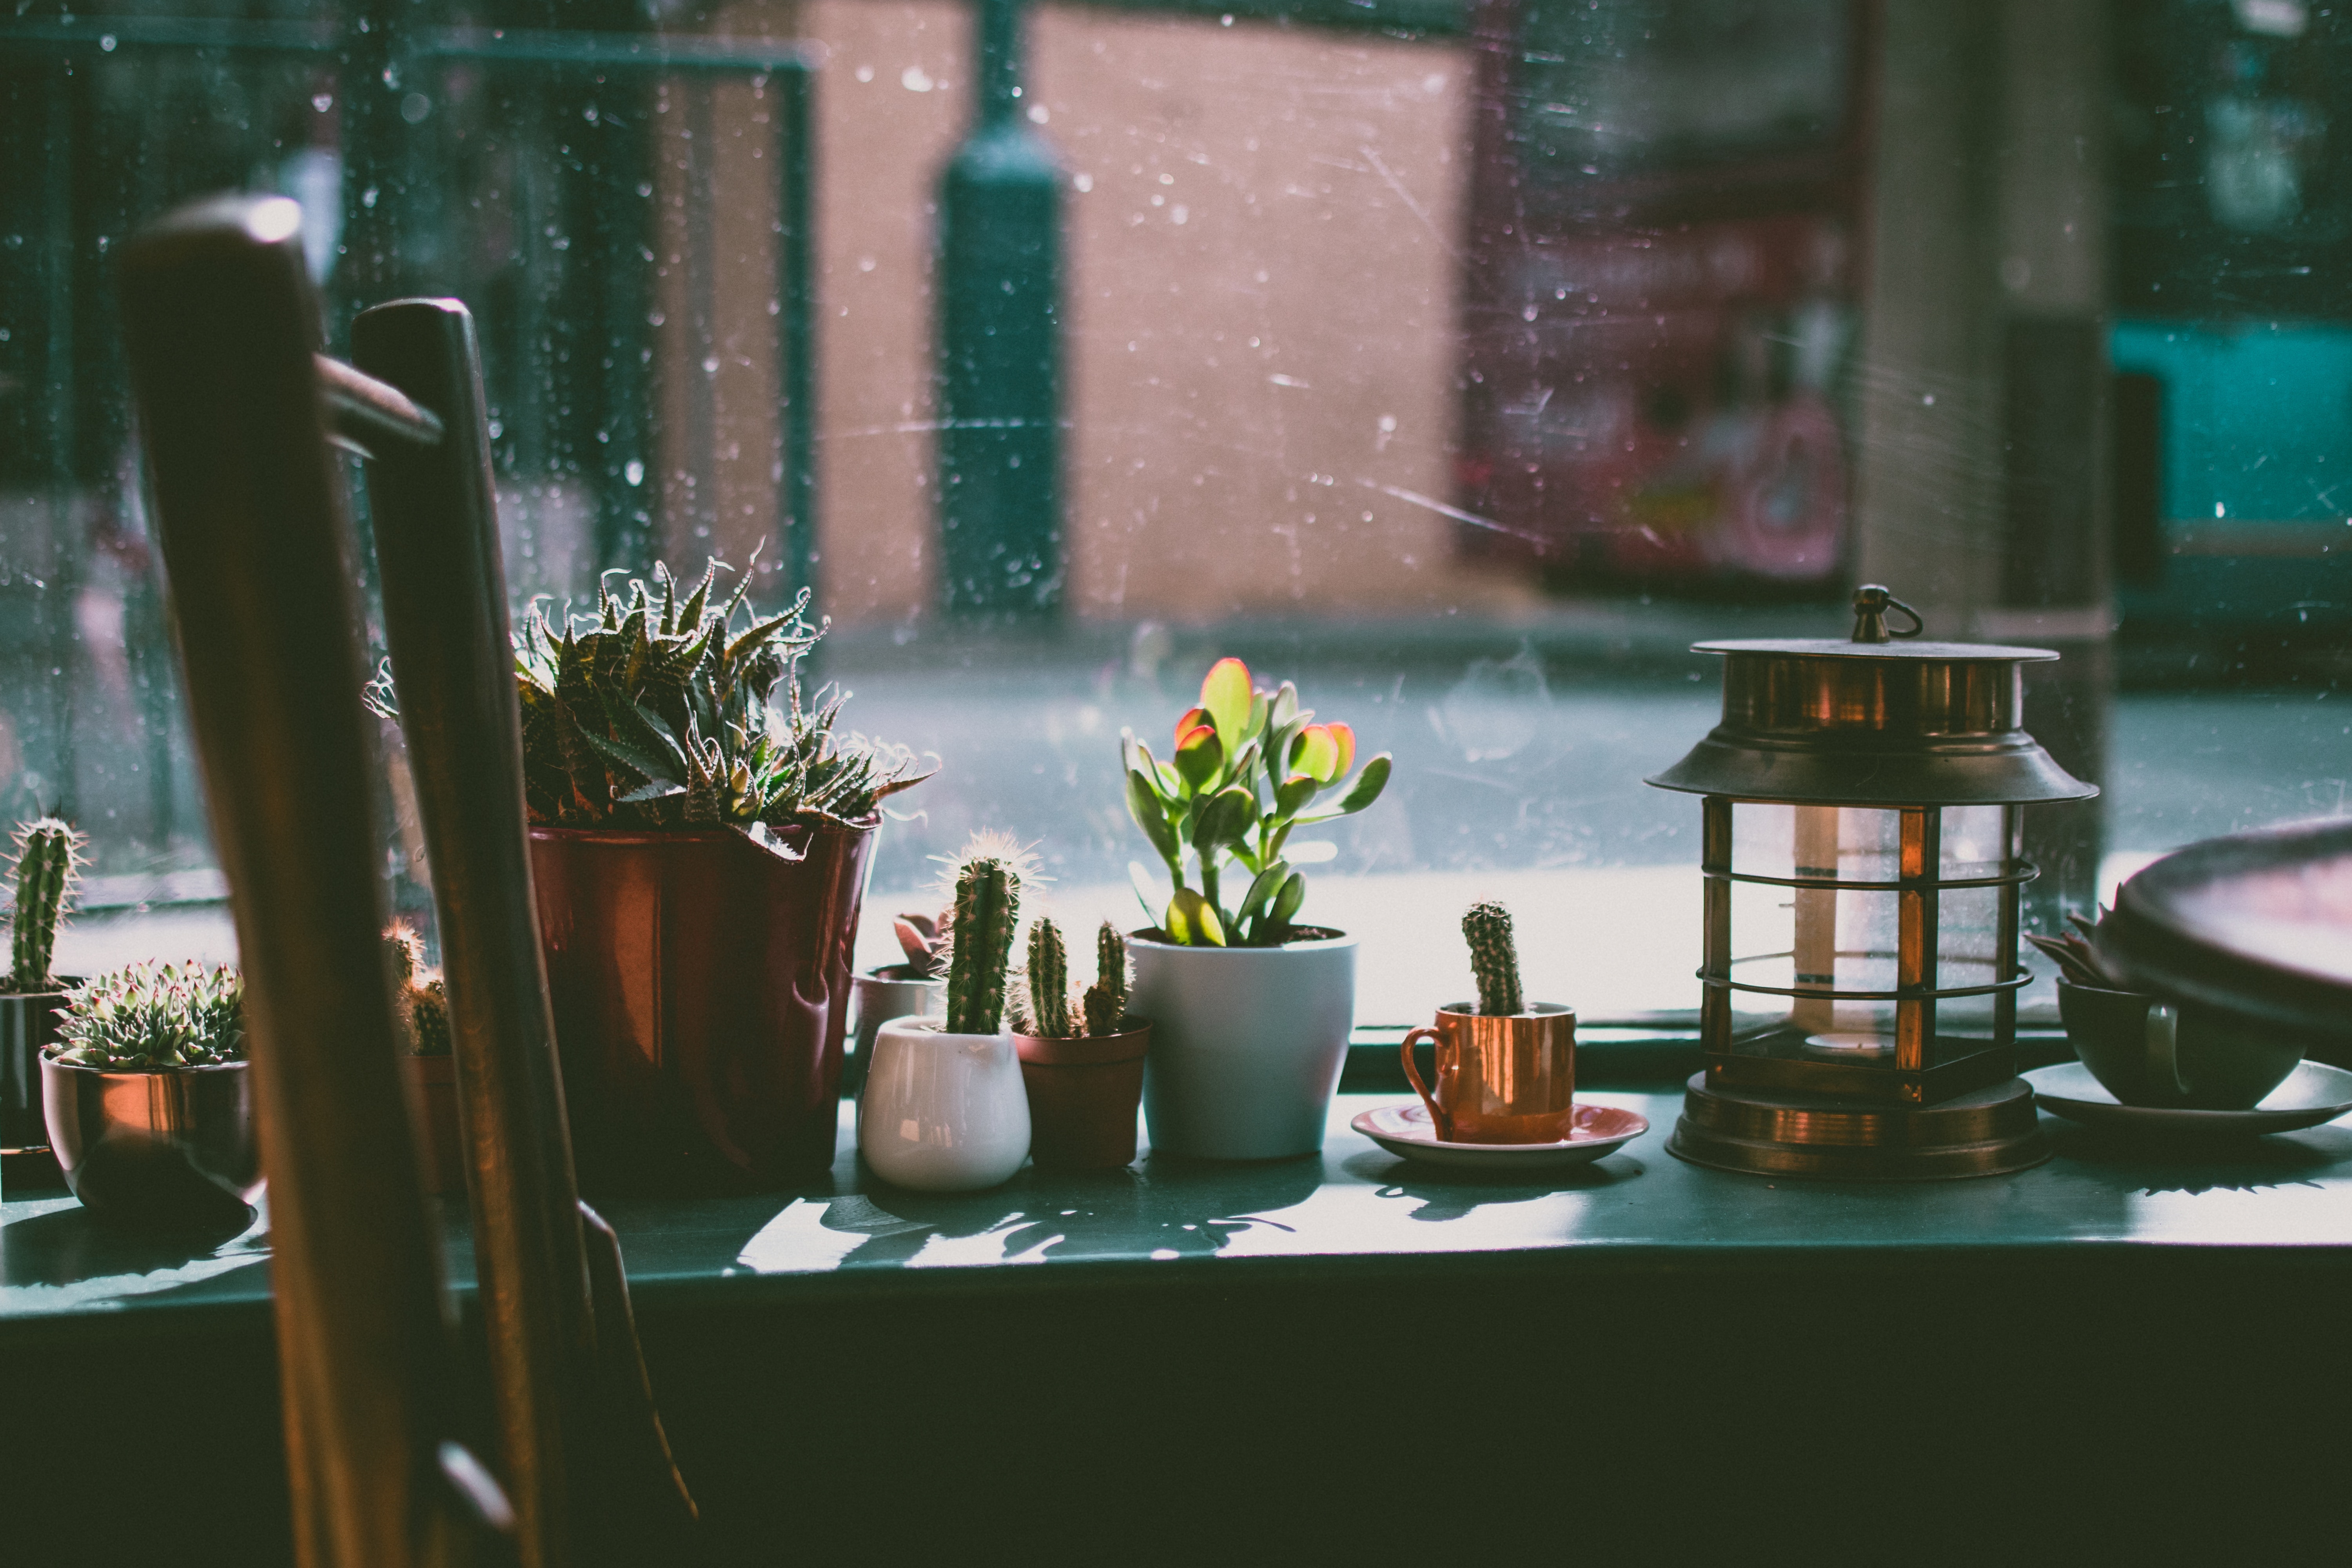
green, table, houseplant, window, room, glass, plant, flowerpot, flower, furniture, photography, interior design, tableware, centrepiece, floral design, house, winter, floristry